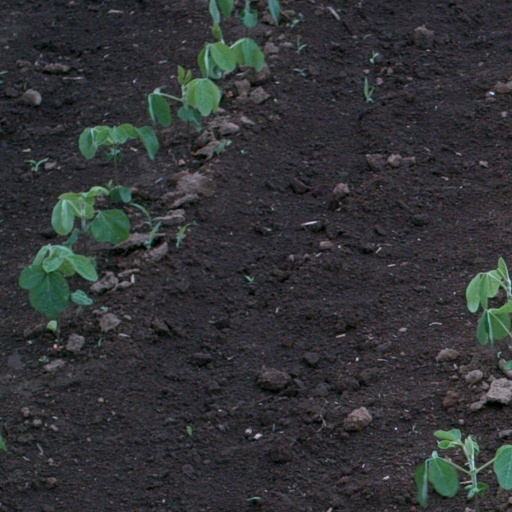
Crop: soybean